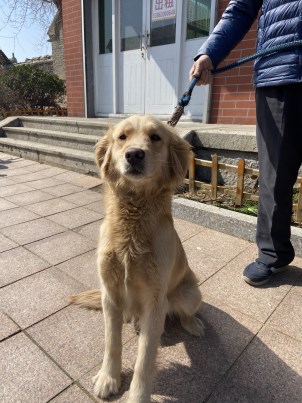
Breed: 5355-n000126-golden_retriever